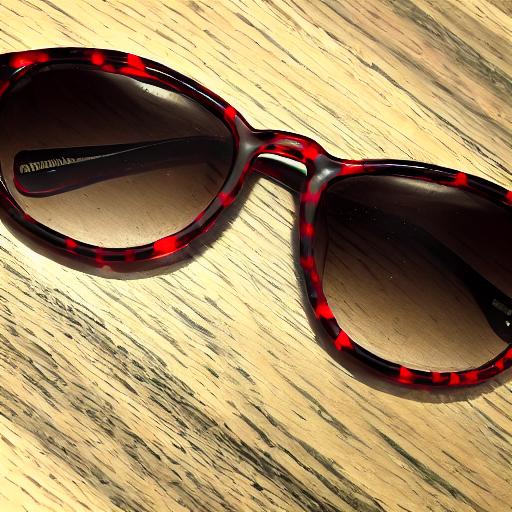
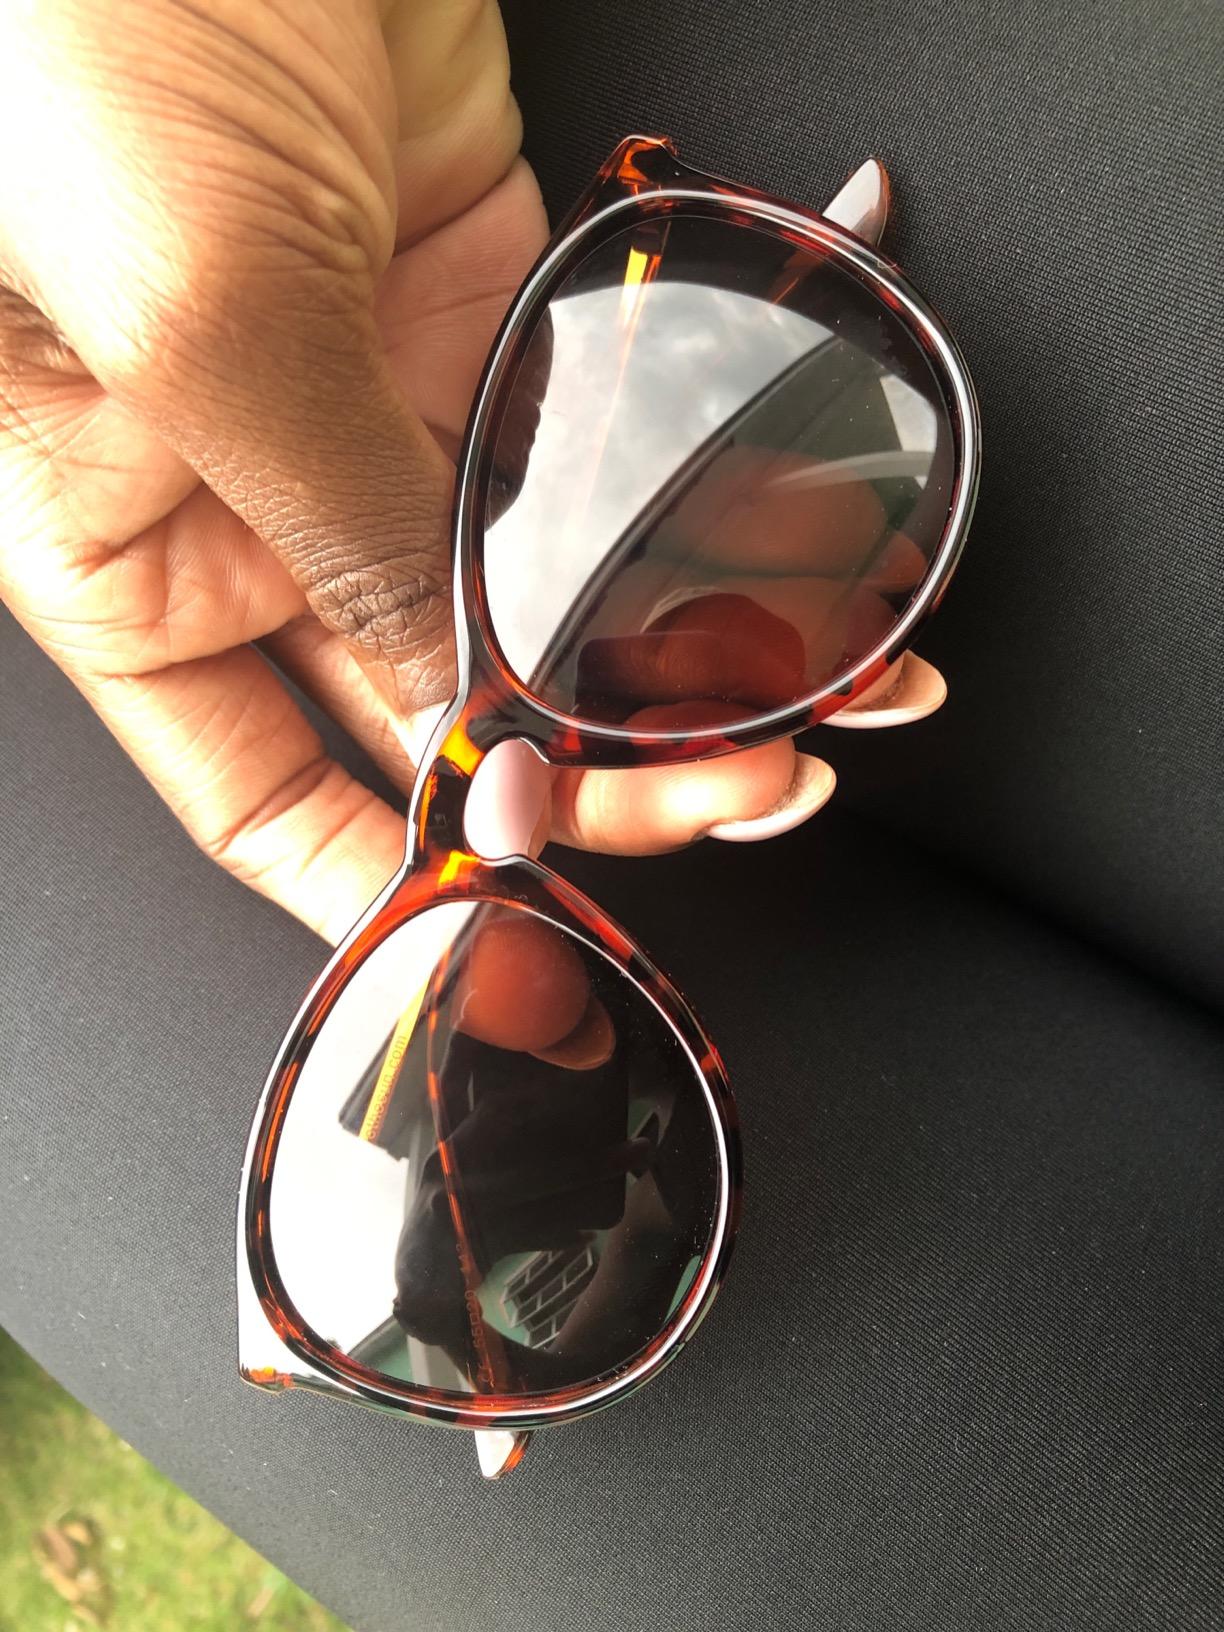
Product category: accessories_sunglasses
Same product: no